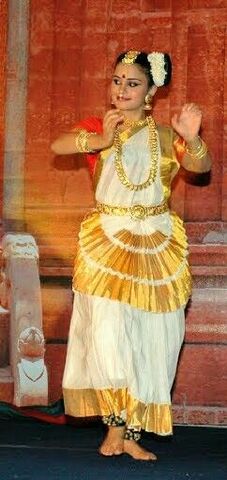
Dance form: mohiniyattam